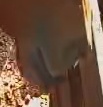
Face region: mouth_nostrils (mouth_chin_nostrils_and_profile)
Pain indicator: moderately_present